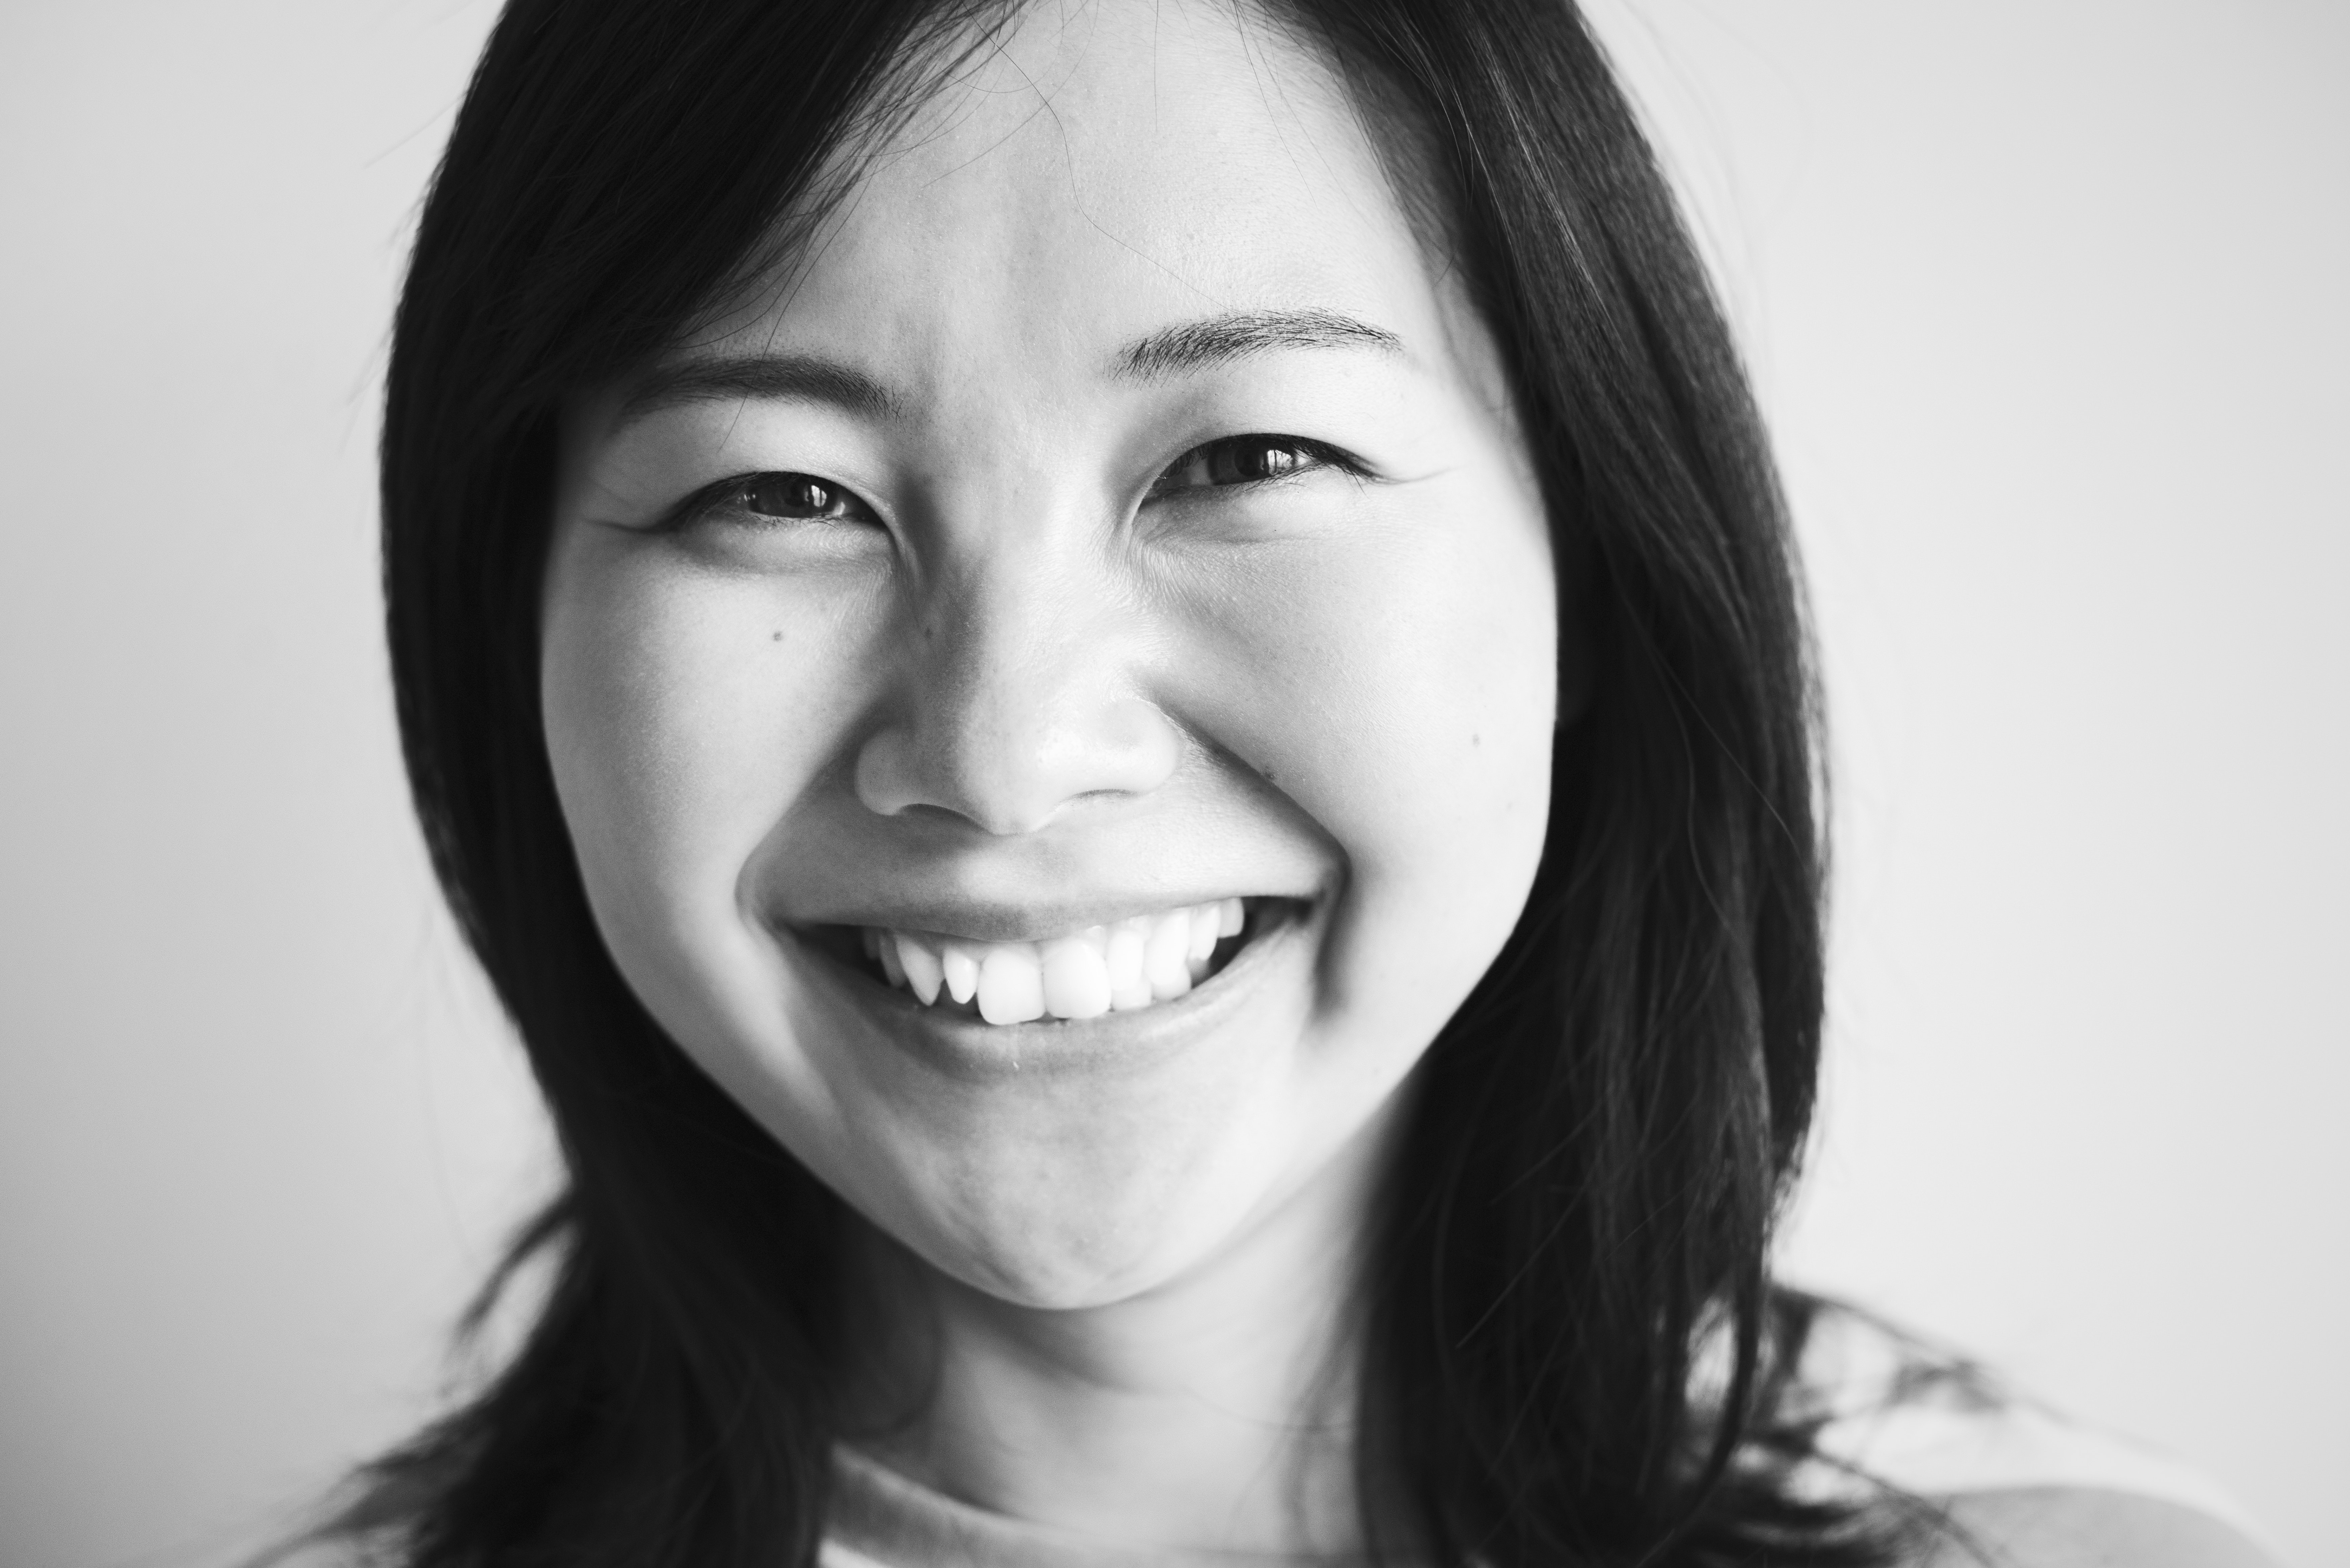
face, black, facial expression, smile, person, eyebrow, beauty, black and white, nose, emotion, photography, girl, lip, chin, monochrome photography, cheek, portrait, eye, black hair, monochrome, laughter, long hair, portrait photography, eyelash, photo shoot, brown hair, happiness, jaw